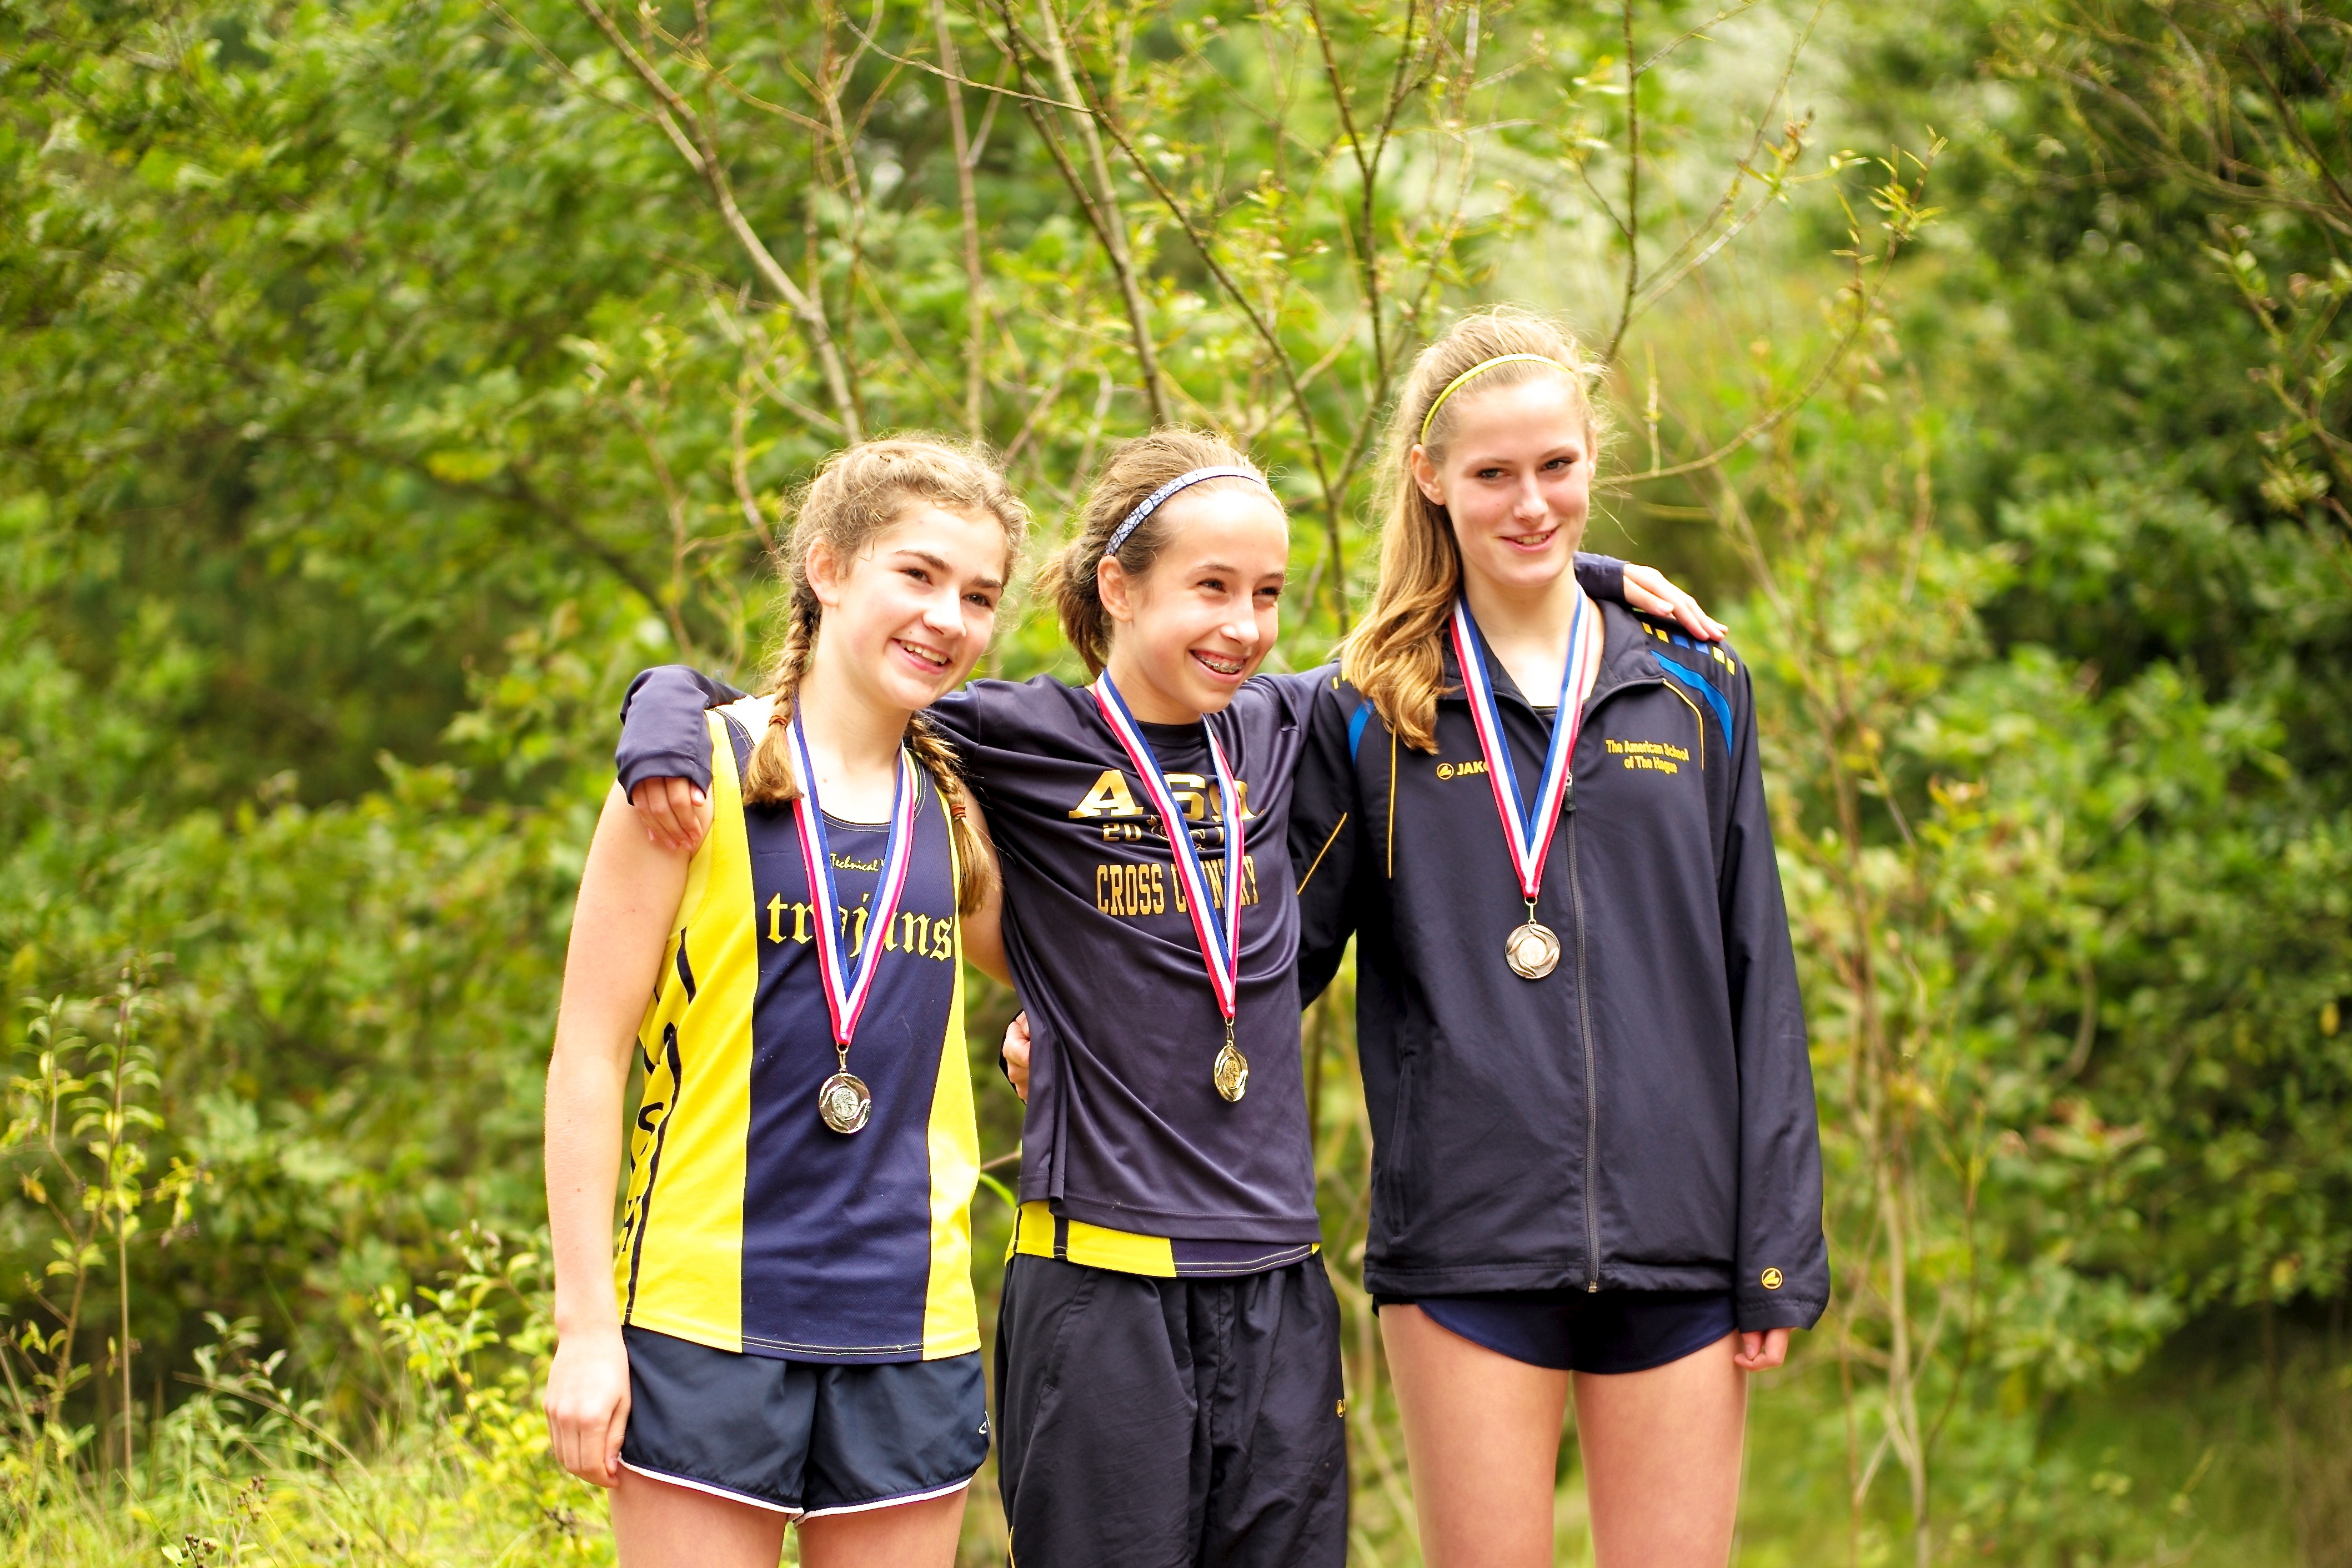
person, people, running, country, recreation, cross, competition, holland, hague, netherlands, girls, m, american, team, sports, boys, 50, school, runners, endurance, leica, 240, summilux, wassenaar, meet, xc, endurance sports